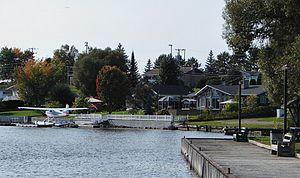
Notre-Dame-du-Nord est une municipalité du Québec située dans la MRC de Témiscamingue en Abitibi-Témiscamingue.